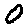
Label: 0